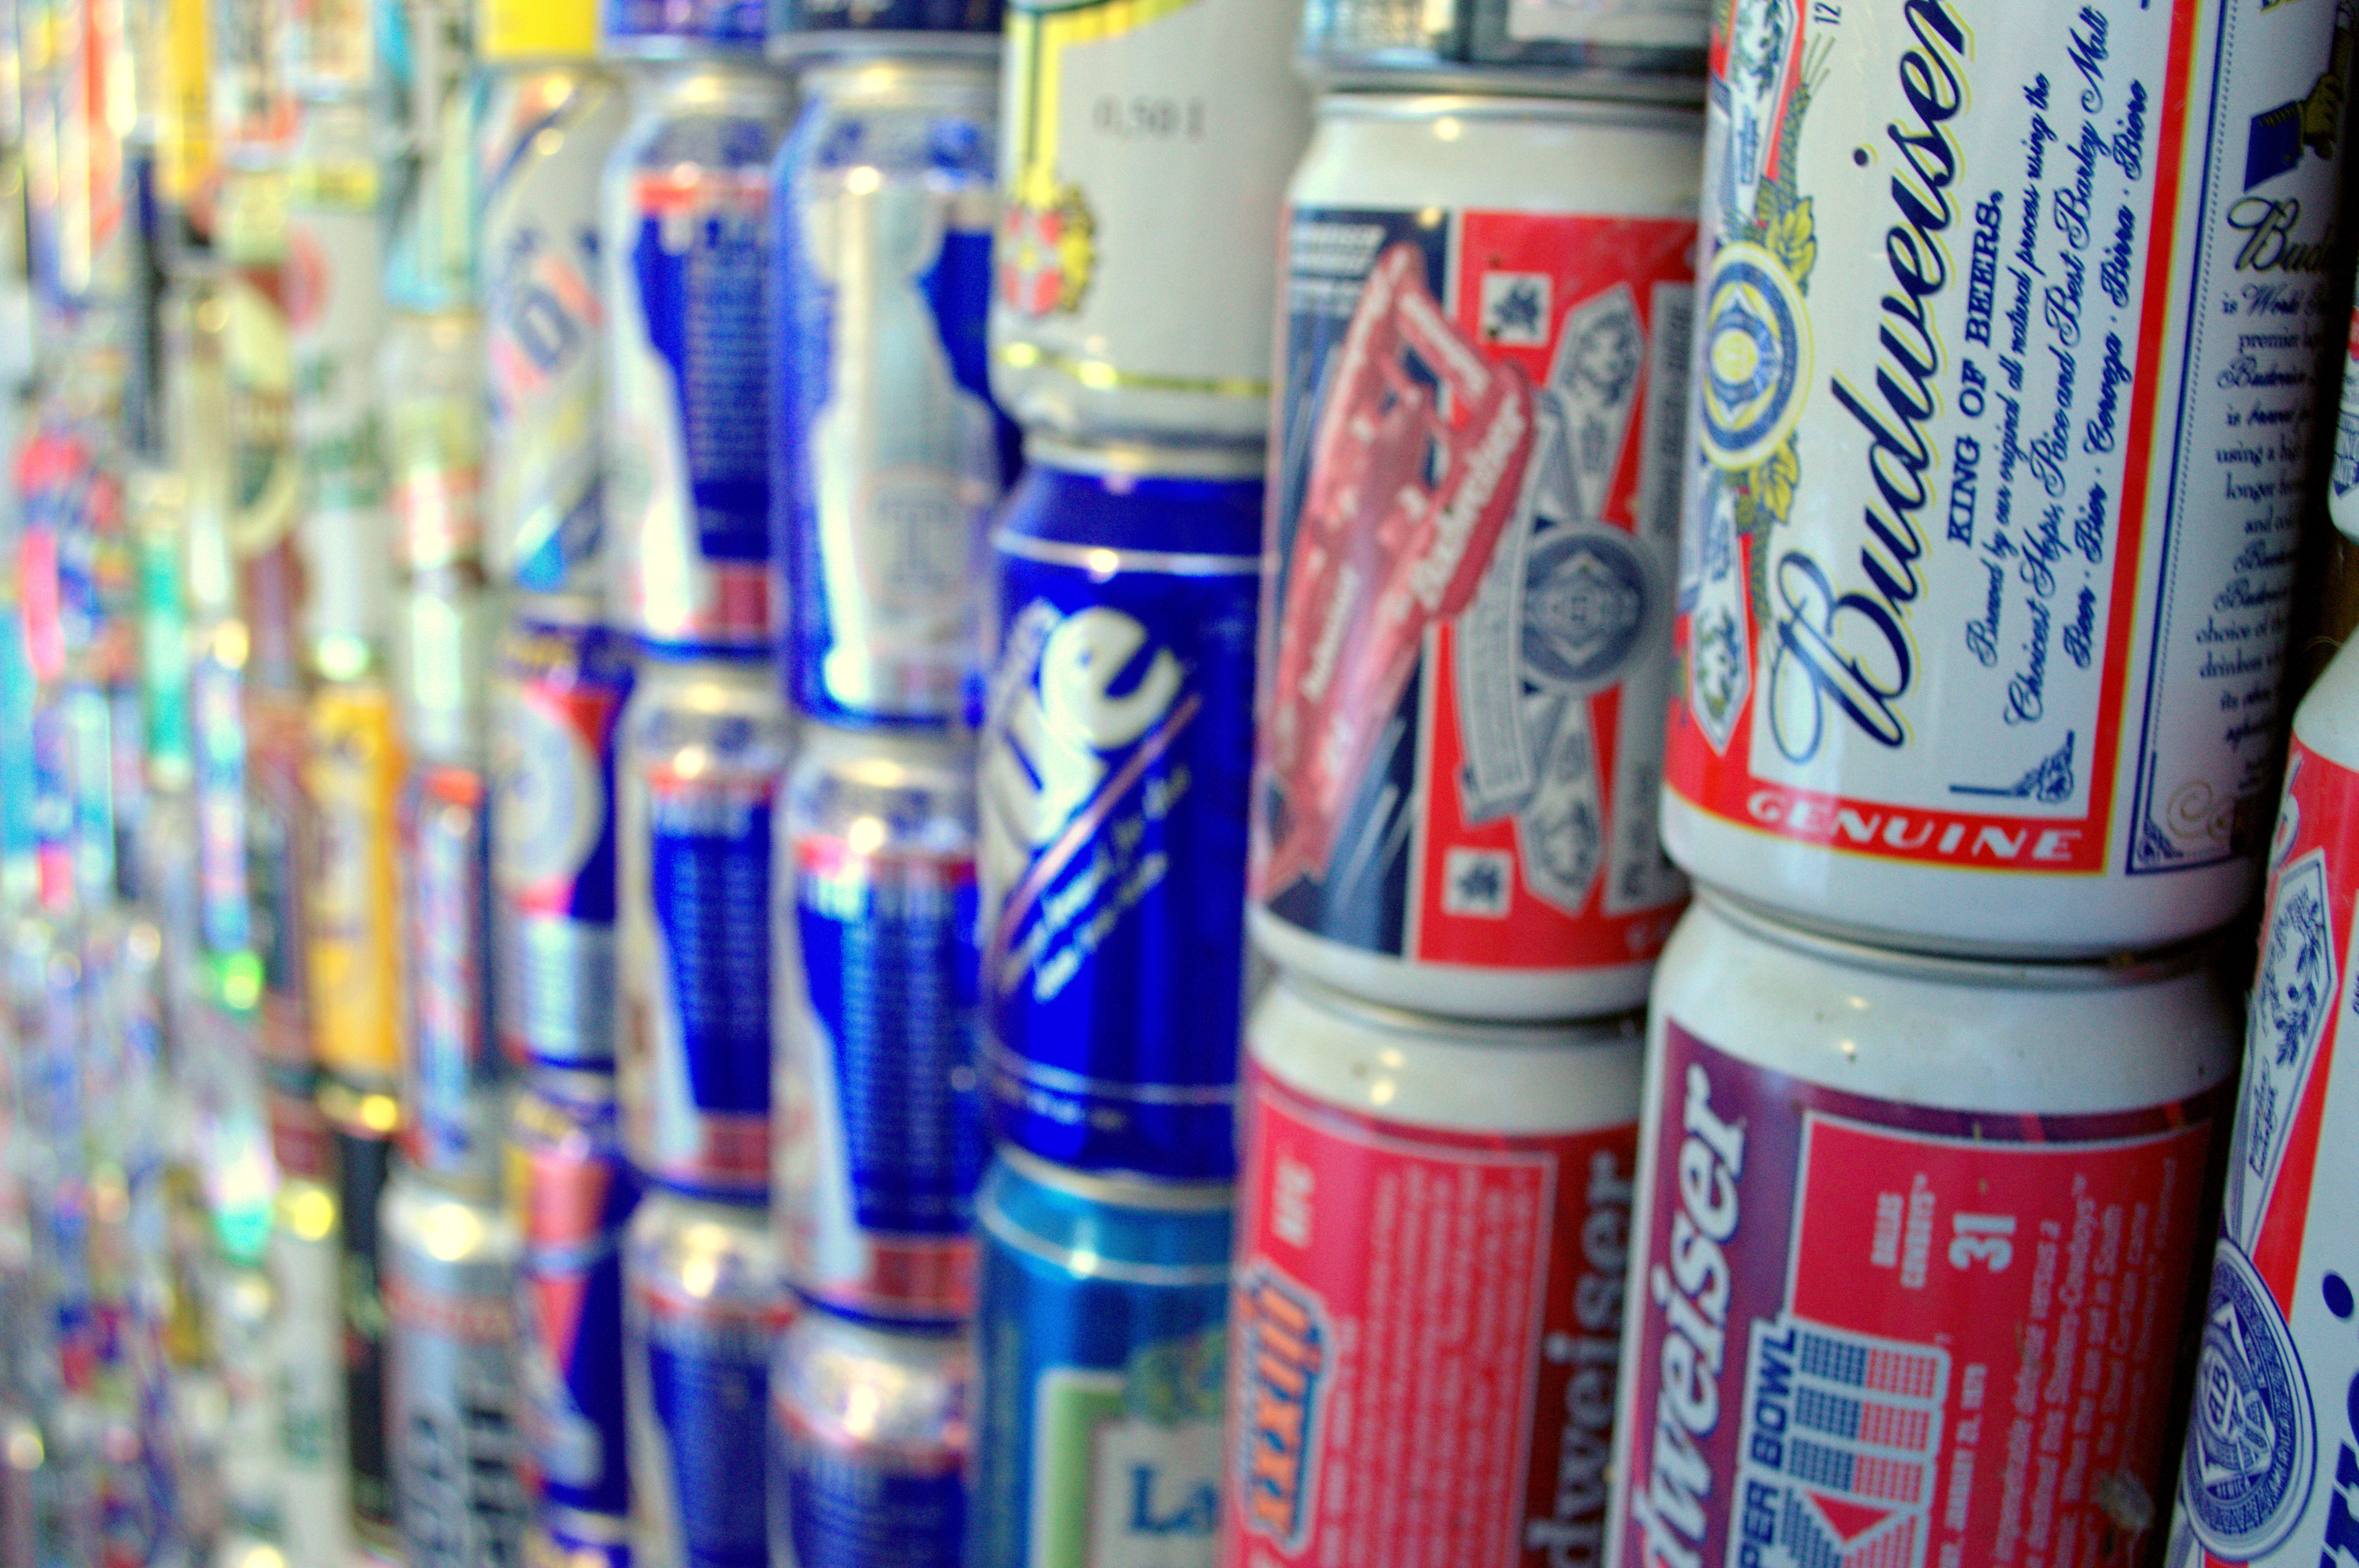
liquid, bar, color, metal, beverage, drink, blue, beer, alcohol, product, container, refreshment, cans, shiny, pub, aluminum, brewery, aluminium